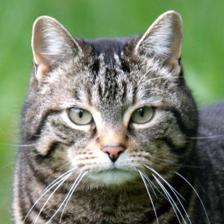
Label: animals